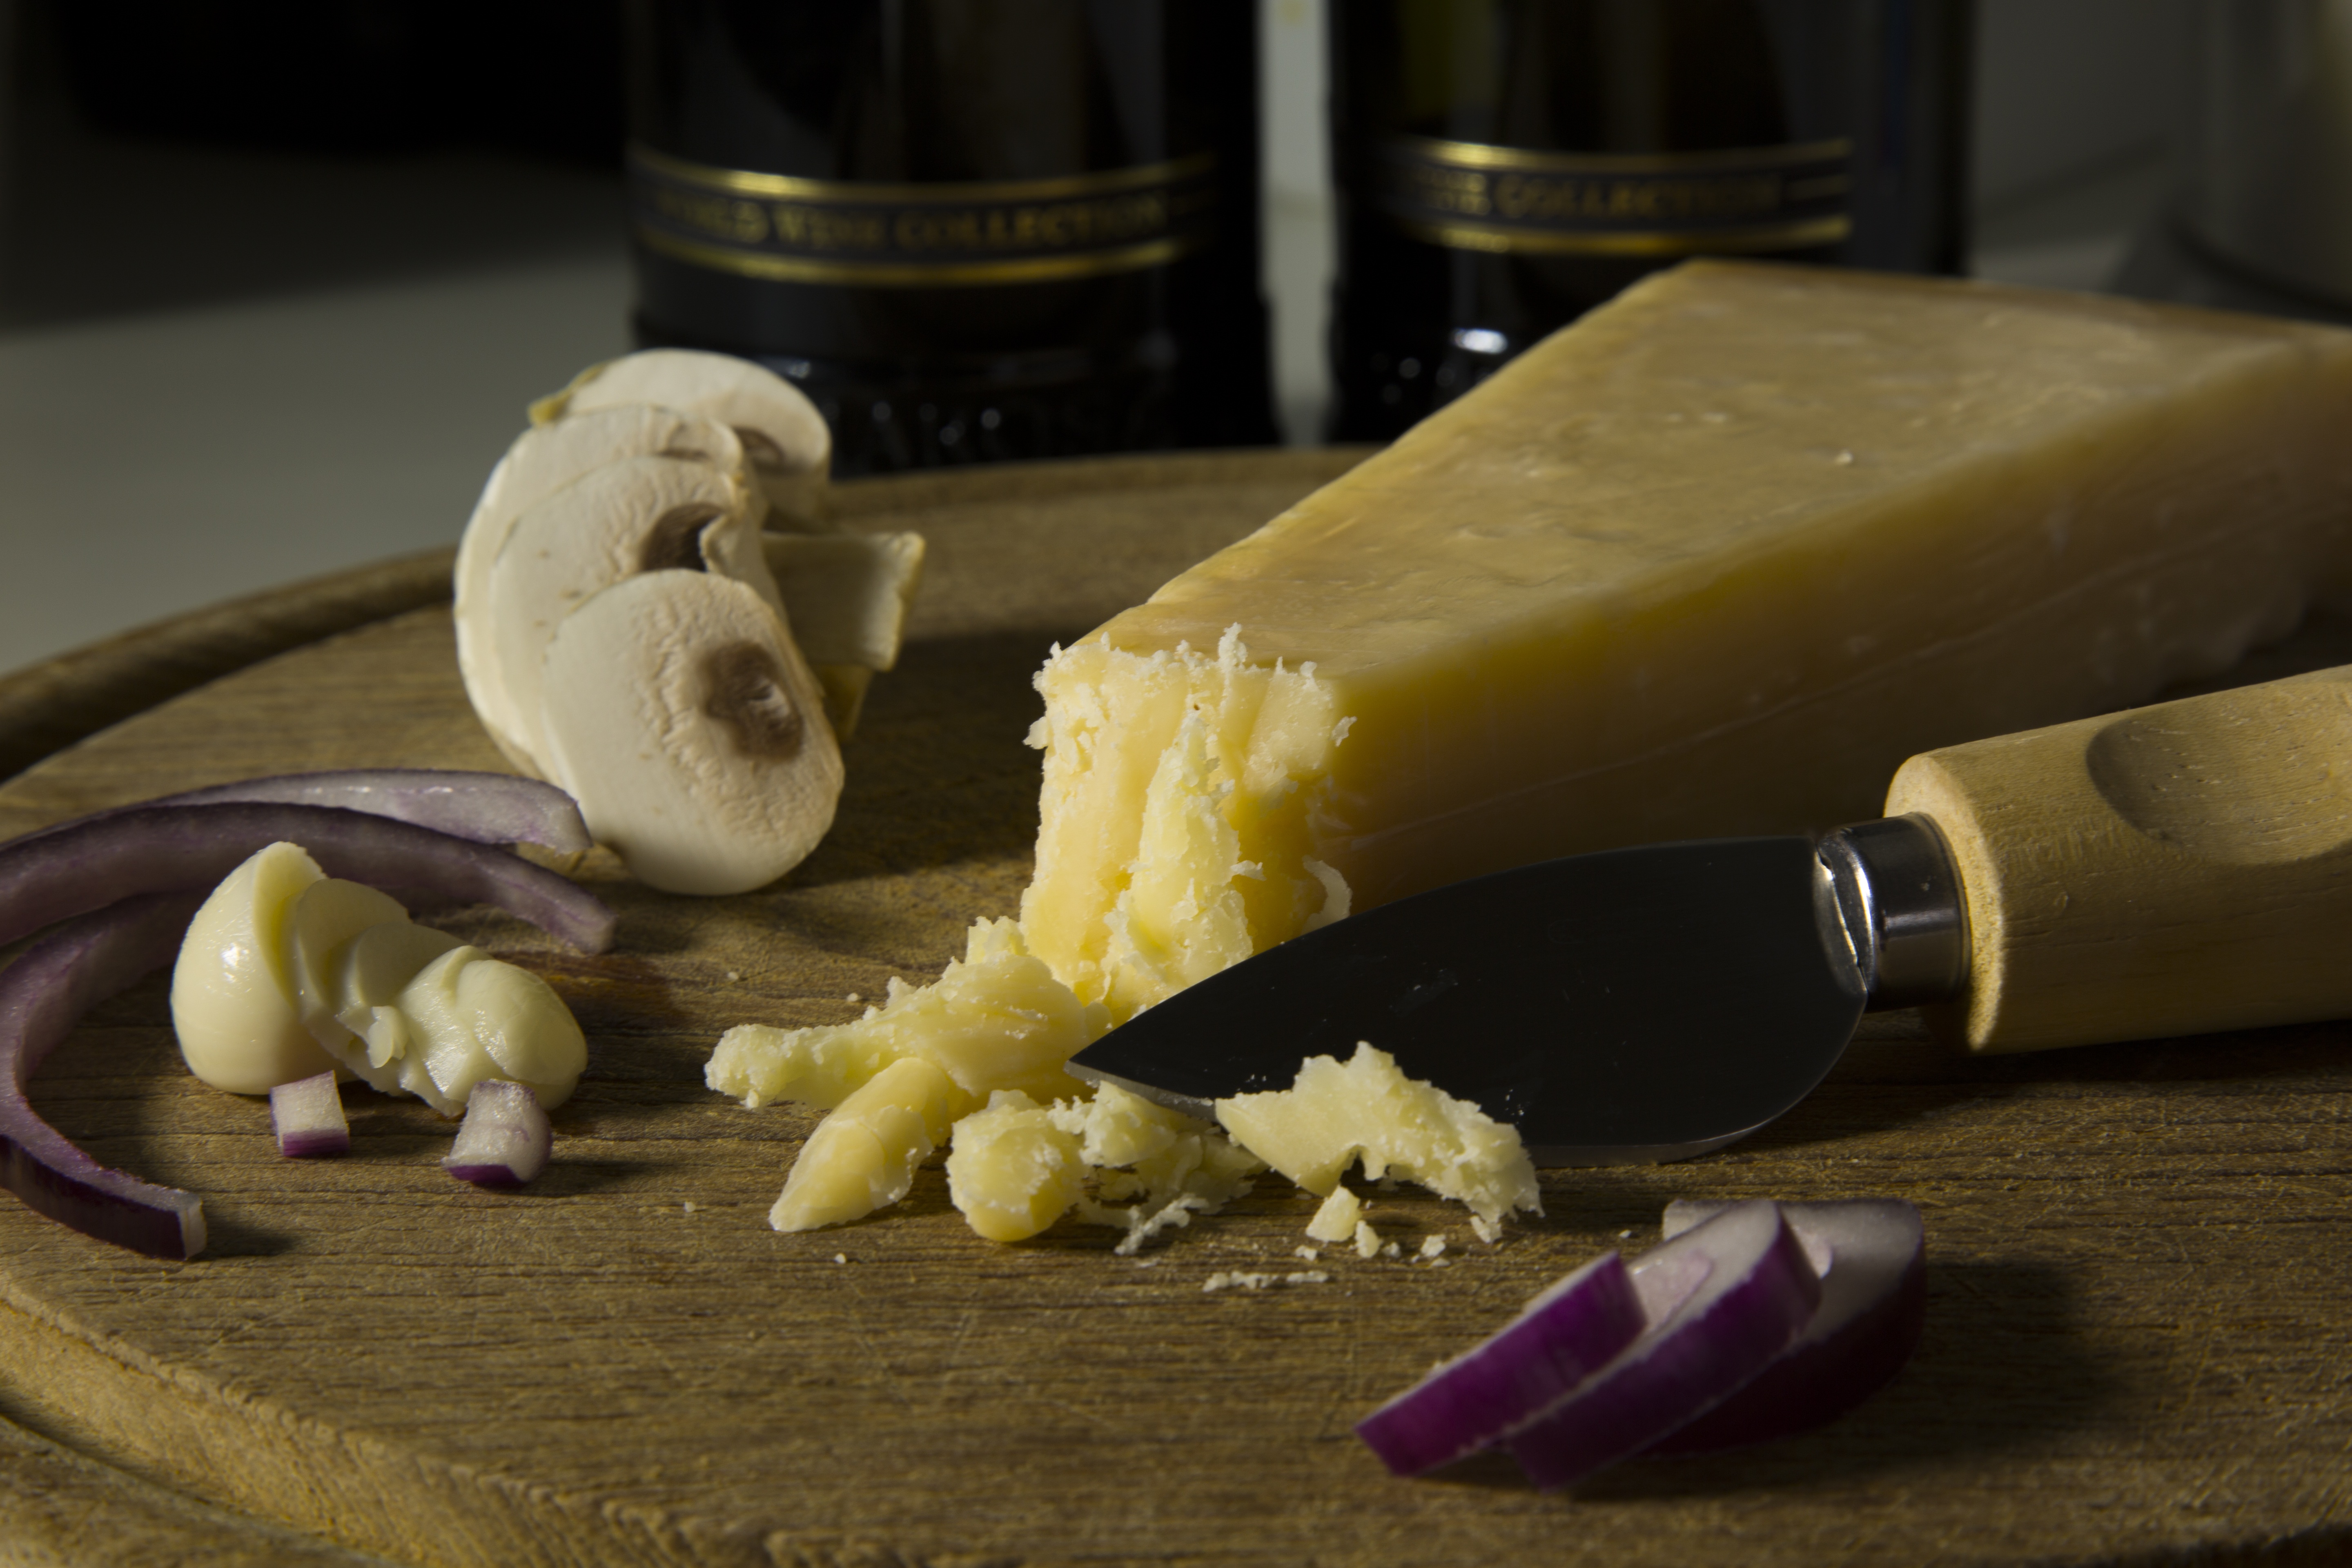
plant, food, produce, banana, baking, dairy product, cheese, flavor, flowering plant, cheese board, land plant, banana family